Hannah Swarton

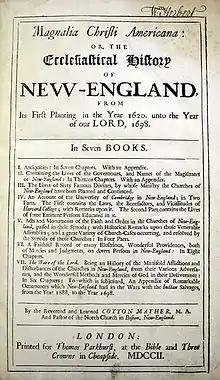
Title page of Cotton Mather's "Magnalia Christi Americana" (1702) in which he published an expanded version of Hannah Swarton's narrative.

After she and her son Jasper returned to New England in November 1695, Hannah Swarton gave an account of her captivity (possibly dictated), in the form of a narrative that was published in 1697 by Cotton Mather. Swarton's story was heavily embellished by Mather, who added numerous biblical references, but many of the details of her experiences appear authentic.